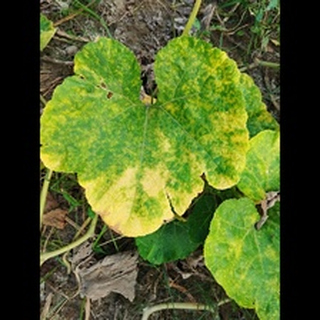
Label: pumpkin_mosaic_disease